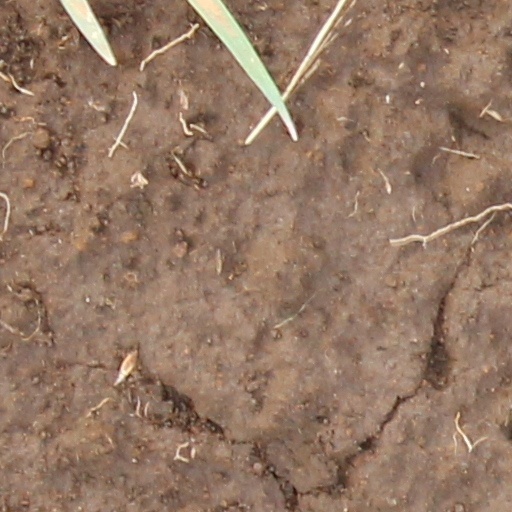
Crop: wheat